Korean painting

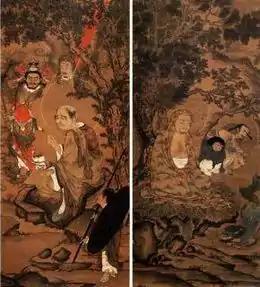
Arahat, Joseon buddhist painting in the 16th century Korea.

The expected genres of Buddhist art showing the Buddha, or Buddhist monks, and Confucian art of scholars in repose, or studying in quiet often mountainous surroundings follows general East Asian art trends. Nimbus colours are not necessarily gold, and may be suggested by lighter colours. Faces tend to realism and show humanity and age. Drapery is done with some to great care. The face is generally two-dimensional, the drapery three-dimensional. As in medieval and renaissance western art, drapery and faces are done often by two or three artists who specialize in one particular painterly skill. Iconography follows Buddhist iconography.